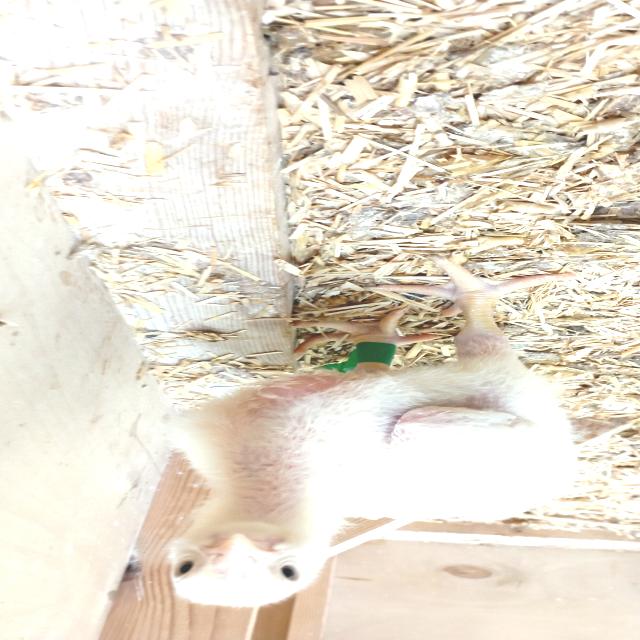
Weight: 506 g